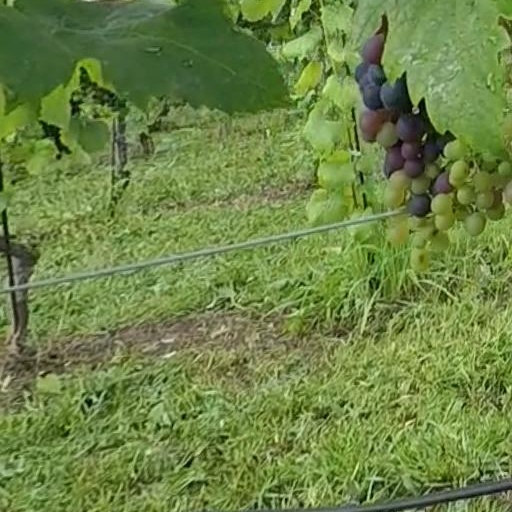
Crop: grape